Cossula coerulescens

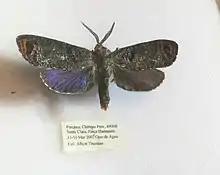
Cossula coerulescens Finca Hartmann Panama March 2007

Cossula coerulescens is a moth in the family Cossidae. It is found in Costa Rica and Panama.